Tropical Nights (1928 film)

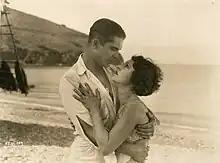
McGregor and Miller

Brothers Harvey and Jim operate a pearl diving barge on an island in the South Seas. Harvey tries it on with a Mary Hale, an opera singer stranded in the area and working in a waterfront dive bar, and is knocked out by her. Shortly afterwards Stavnow robs Harvey of his pearls and kills him when he wakes up and fights back. Mary meets Jim and falls in love, but is guilt-stricken as she believes that she is responsible for his brother's death.